2018 Peel Region municipal elections

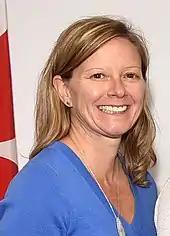
Fonseca in 2017.

Dave Cook was the appointed incumbent for Ward 1. As per promise on receiving the position, he did not stand for election in the 2018 contest. Cook replaced elected councillor Jim Tovey, who died in January 2018.